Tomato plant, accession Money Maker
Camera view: tilt-top (135 deg); turntable rotation: 240 degrees
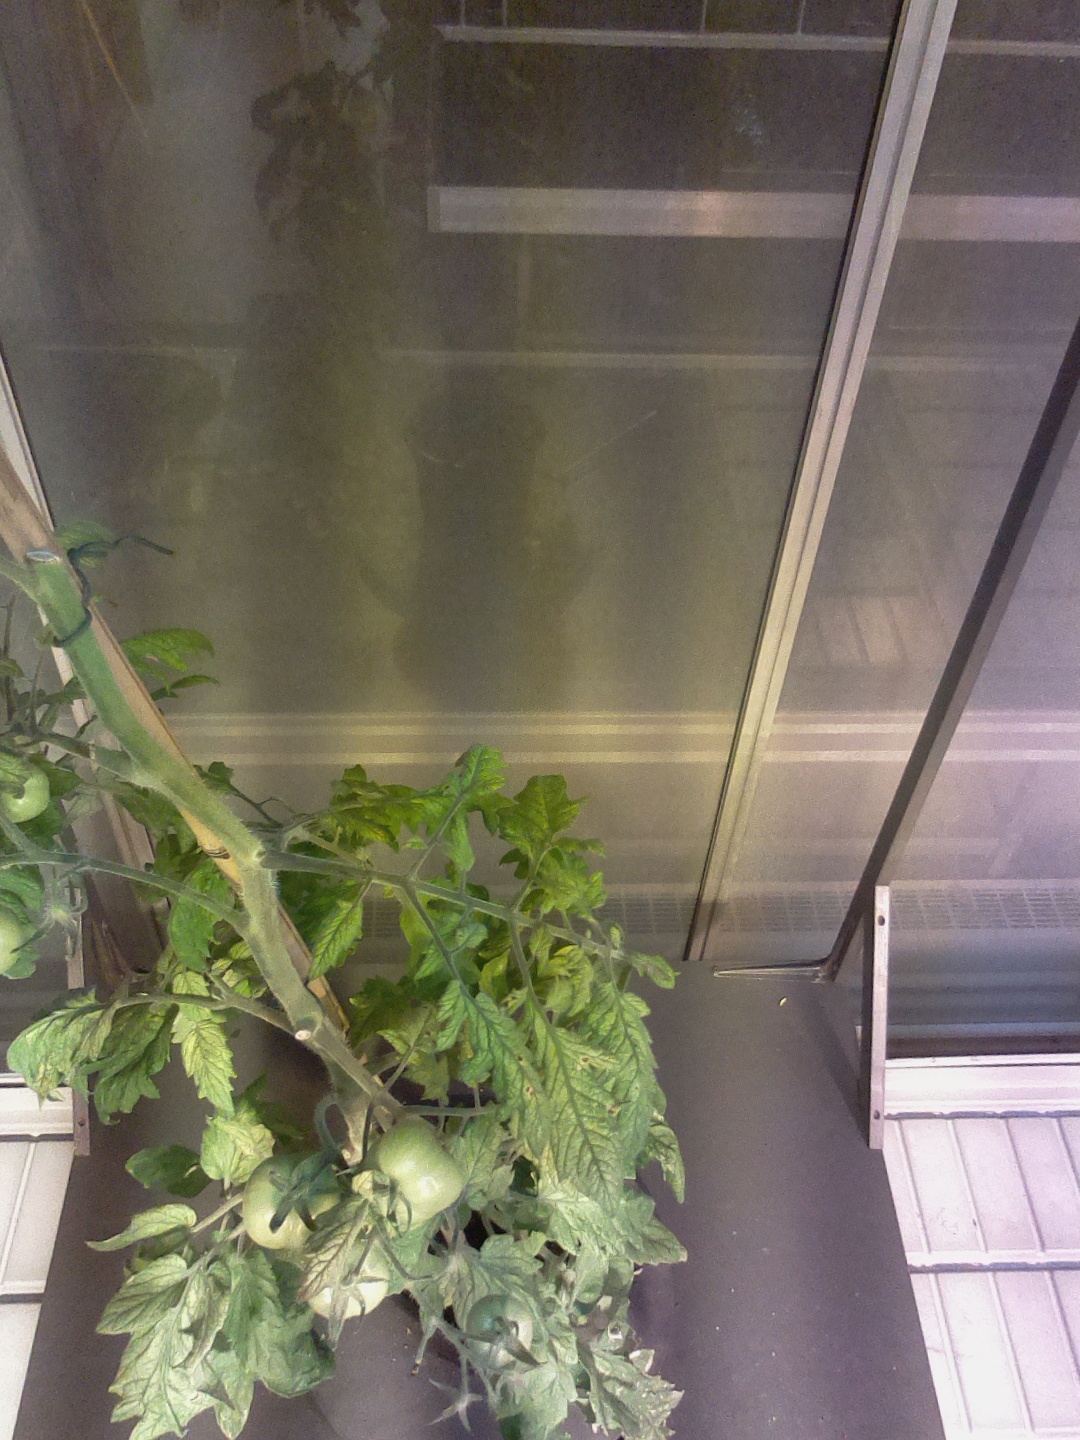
BBCH growth stage 79: 90% -100% of final fruit size